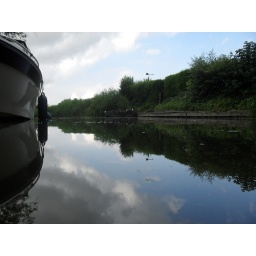
Een weerspiegeling van de lucht in het rustige water van 't moor in Holwierde. (Foto: Desanka Stoppels)